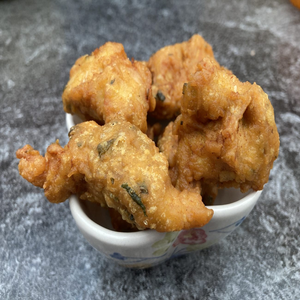
Dish: pakora